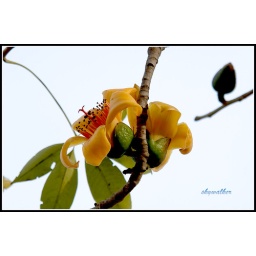
Don't know the name of the tree on which these flowers are hanging, in Lawrence Gardens, Lahore